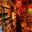
Label: forest